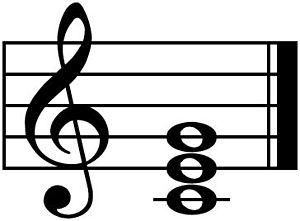
En harmonie tonale, un accord parfait est un accord de trois notes à l'état fondamental, et dont la quinte est juste. L'accord parfait est fréquemment confondu avec l'accord de trois notes. Toutefois, si l'on respecte strictement la définition précédente, il n'existe que deux espèces d'accord parfait : l'accord parfait majeur et l'accord parfait mineur.